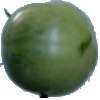
Label: Tomato not Ripened 1